Timeline of the COVID-19 pandemic in Croatia

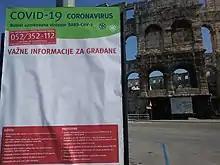
COVID-19 protection poster in Pula

On 18 March, President Zoran Milanović gave a televised address to the nation concerning the pandemic. Twenty new cases were reported, including the first ones in Dalmatia; a young woman from Biograd who had come back from a tourist trip to Zanzibar via Dubai with her sister and had previously spent time in self-isolation with her family was hospitalized in Zadar, and an elderly couple who were hospitalized in Split. The number of infected doctors increased to nine. On the same day, the Croatian Parliament passed the law which increased the authorities of the Croatian National Civil Protection Headquarters, aimed at "increasing the system flow". This allowed National Civil Protection Headquarters on a national level to make centralised decisions concerning citizens everyday lives, which were then to be implemented by local branches of the Headquarters. Croatian government also brought the set of measures intended to help domestic economy.